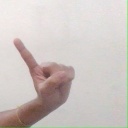
अक्षर: ए